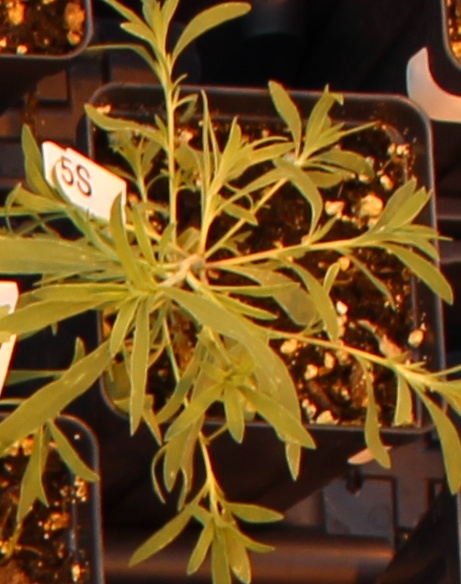
Label: Kochia